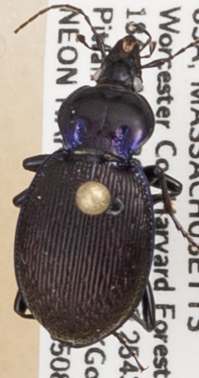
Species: Sphaeroderus stenostomus lecontei
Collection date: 2018-05-08
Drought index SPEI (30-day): -0.036
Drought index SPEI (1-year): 0.32
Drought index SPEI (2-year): -0.8